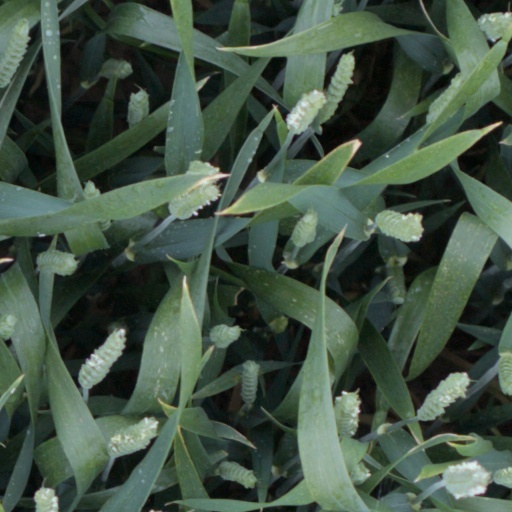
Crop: wheat